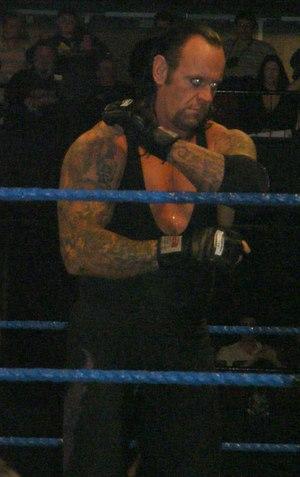
La 33ᵉ édition de WrestleMania est une manifestation de catch produite par la World Wrestling Entertainment, une fédération de catch américaine, qui est télédiffusée, visible en paiement à la séance, sur le WWE Network ainsi que sur la chaîne de télévision française AB1. L'événement s'est déroulé le 2 avril 2017 au Stade Camping World à Orlando, dans l'état de Floride. Il s'agit de la trente-troisième édition de WrestleMania, qui fait partie avec le Royal Rumble, SummerSlam et les Survivor Series du « Big Four » à savoir « les Quatre Grands ». Il s'agit de la plus grande représentation annuelle de divertissement sportif. C'est la seconde fois que WrestleMania, après WrestleMania XXIV en 2008, prend place au Stade Camping World à Orlando et la troisième fois que WrestleMania se tiendra dans l’état de Floride pour le Showcase of the Immortals après WrestleMania XXIV et WrestleMania XXVIII qui s’est déroulé à Miami en 2012.